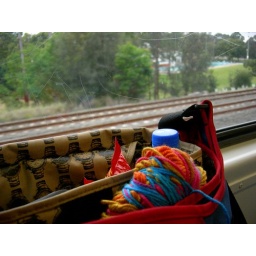
keeping myself amused on the epic train ride home by getting some knitting done